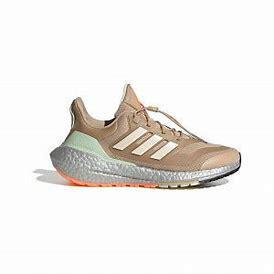
Brand: Adidas
Model: Ultraboost 22 Lauf